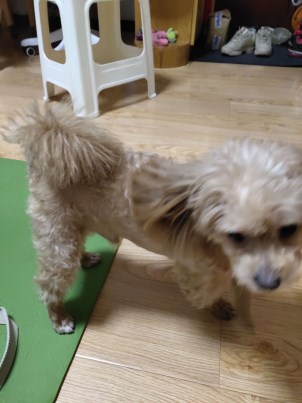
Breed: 7449-n000128-teddy